Sanremo

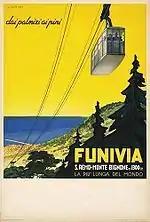
Sanremo cable car advertising, 1937

Sanremo's Mediterranean climate and attractive seacoast setting on the Italian Riviera make it a popular tourist destination. Besides tourism, the city is active in the production of extra virgin-grade olive oil, whose regional "designation of origin" is protected (D.O.P., "Denominazione di Origine Protetta"). It is one of the agricultural commodities in western Liguria and in particular within the province of Imperia. Sanremo is known as the City of Flowers ("la Città dei Fiori"), this being another important aspect of the economy of the city. The nearby towns of Arma di Taggia, Bordighera and Ospedaletti are also involved in the cultivation of flowers for the international flower market.